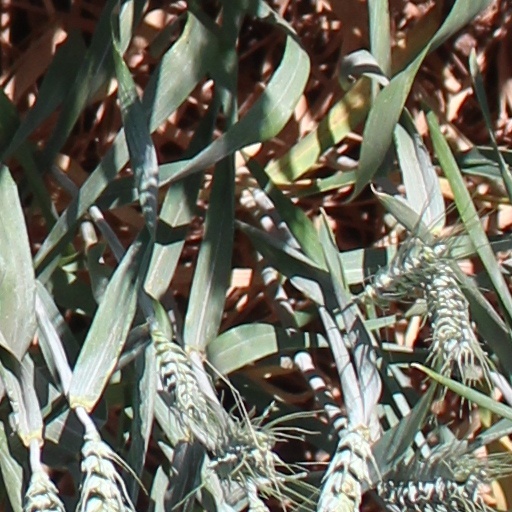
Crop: wheat